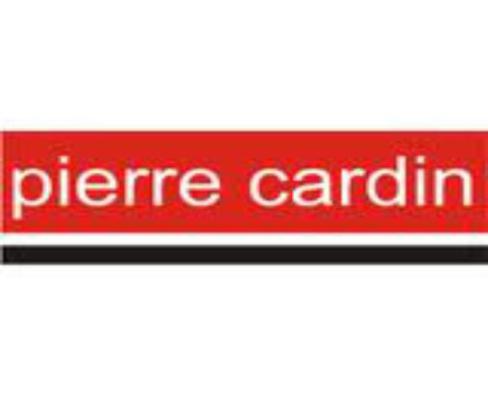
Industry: Clothes